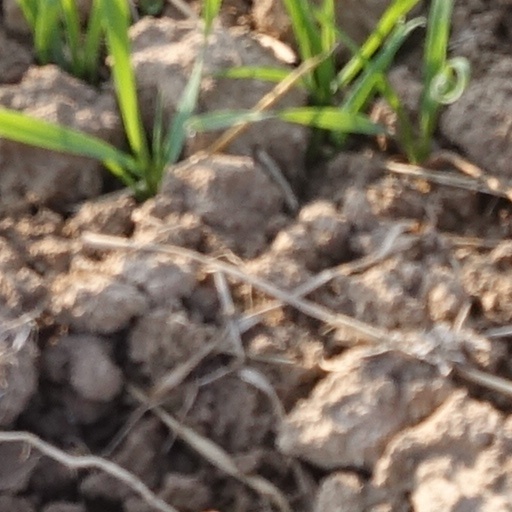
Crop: wheat